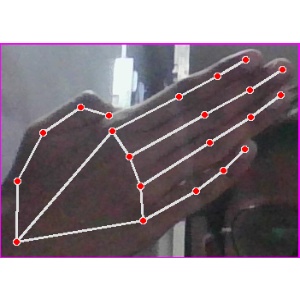
अक्षर: घ